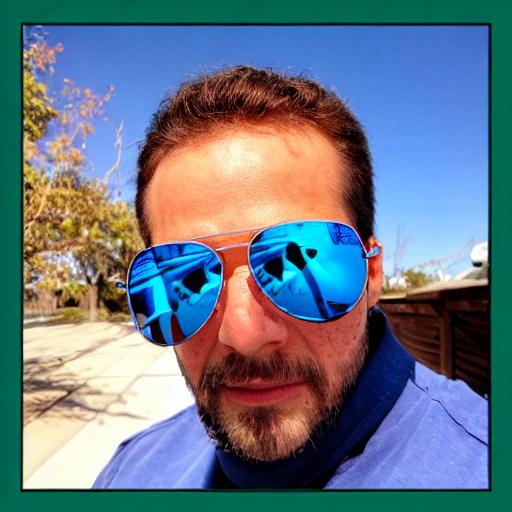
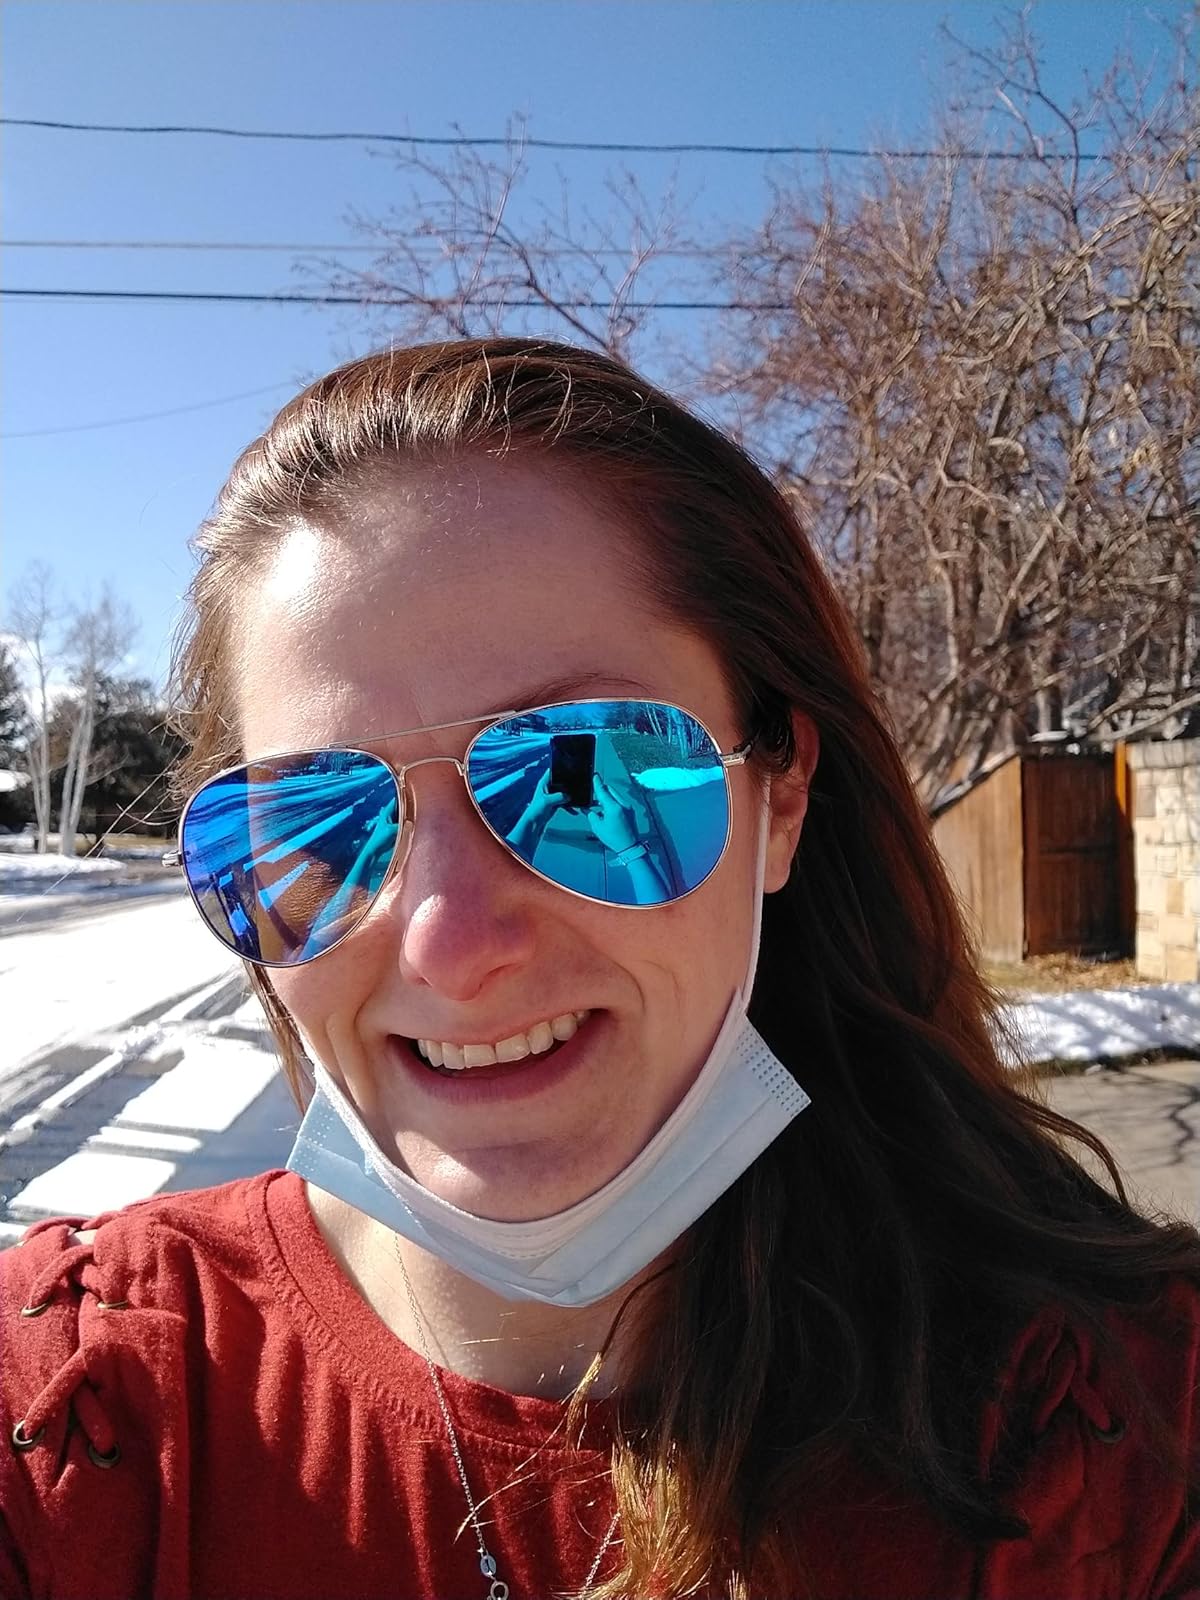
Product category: accessories_sunglasses
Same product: no